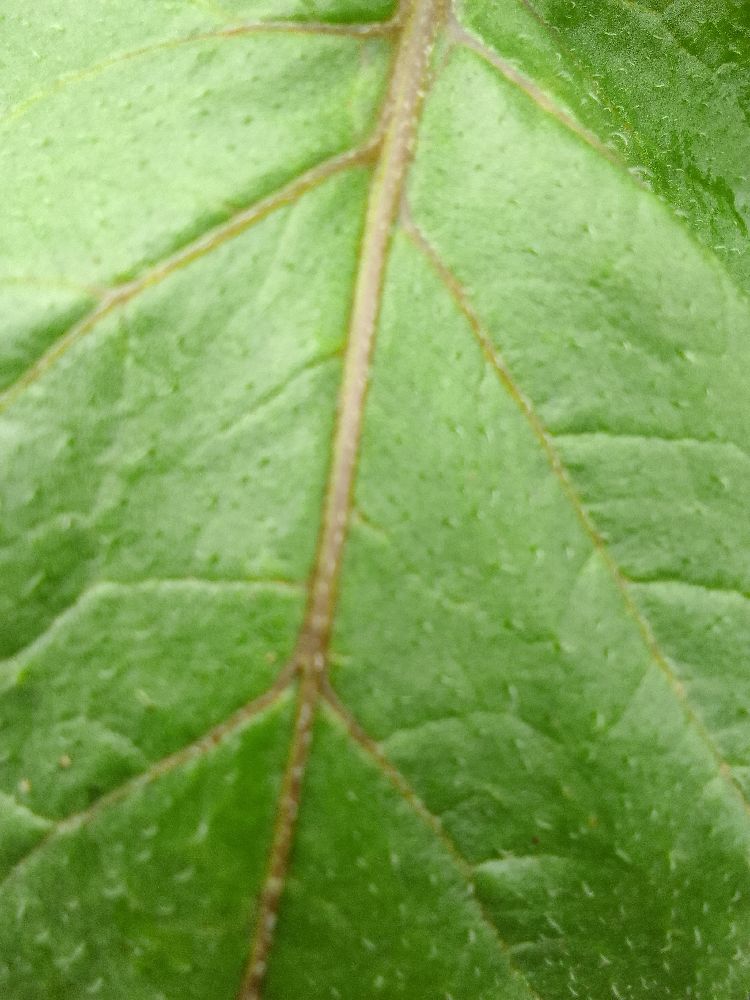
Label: Healthy